Bank Lombard Odier & Co

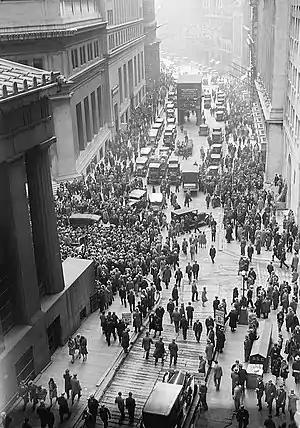
The Wall Street crash of 1929 had wide repercussions in Europe and on Swiss banks

After the Great War, Émile Odier, (partner from 1890), Albert Lombard (partner from 1908), Albert's first cousin Jean Lombard (partner from 1913), and Émile's son Edmond Odier (partner from 1919) took over the management of the bank. In 1921, Lombard, Odier & Cie assumed ownership of the bank Lenoir, Julliard & Cie which was created in 1795. In 1929 and at the beginning of the 1930s, the Swiss financial sector was affected by the Wall Street crash of 1929 and the Great Depression, which impacted the whole of Europe. Several Swiss banks recapitalised or had to close, such as the Banque de Genève (1931) and the Comptoir d’Escompte de Genève (1934).